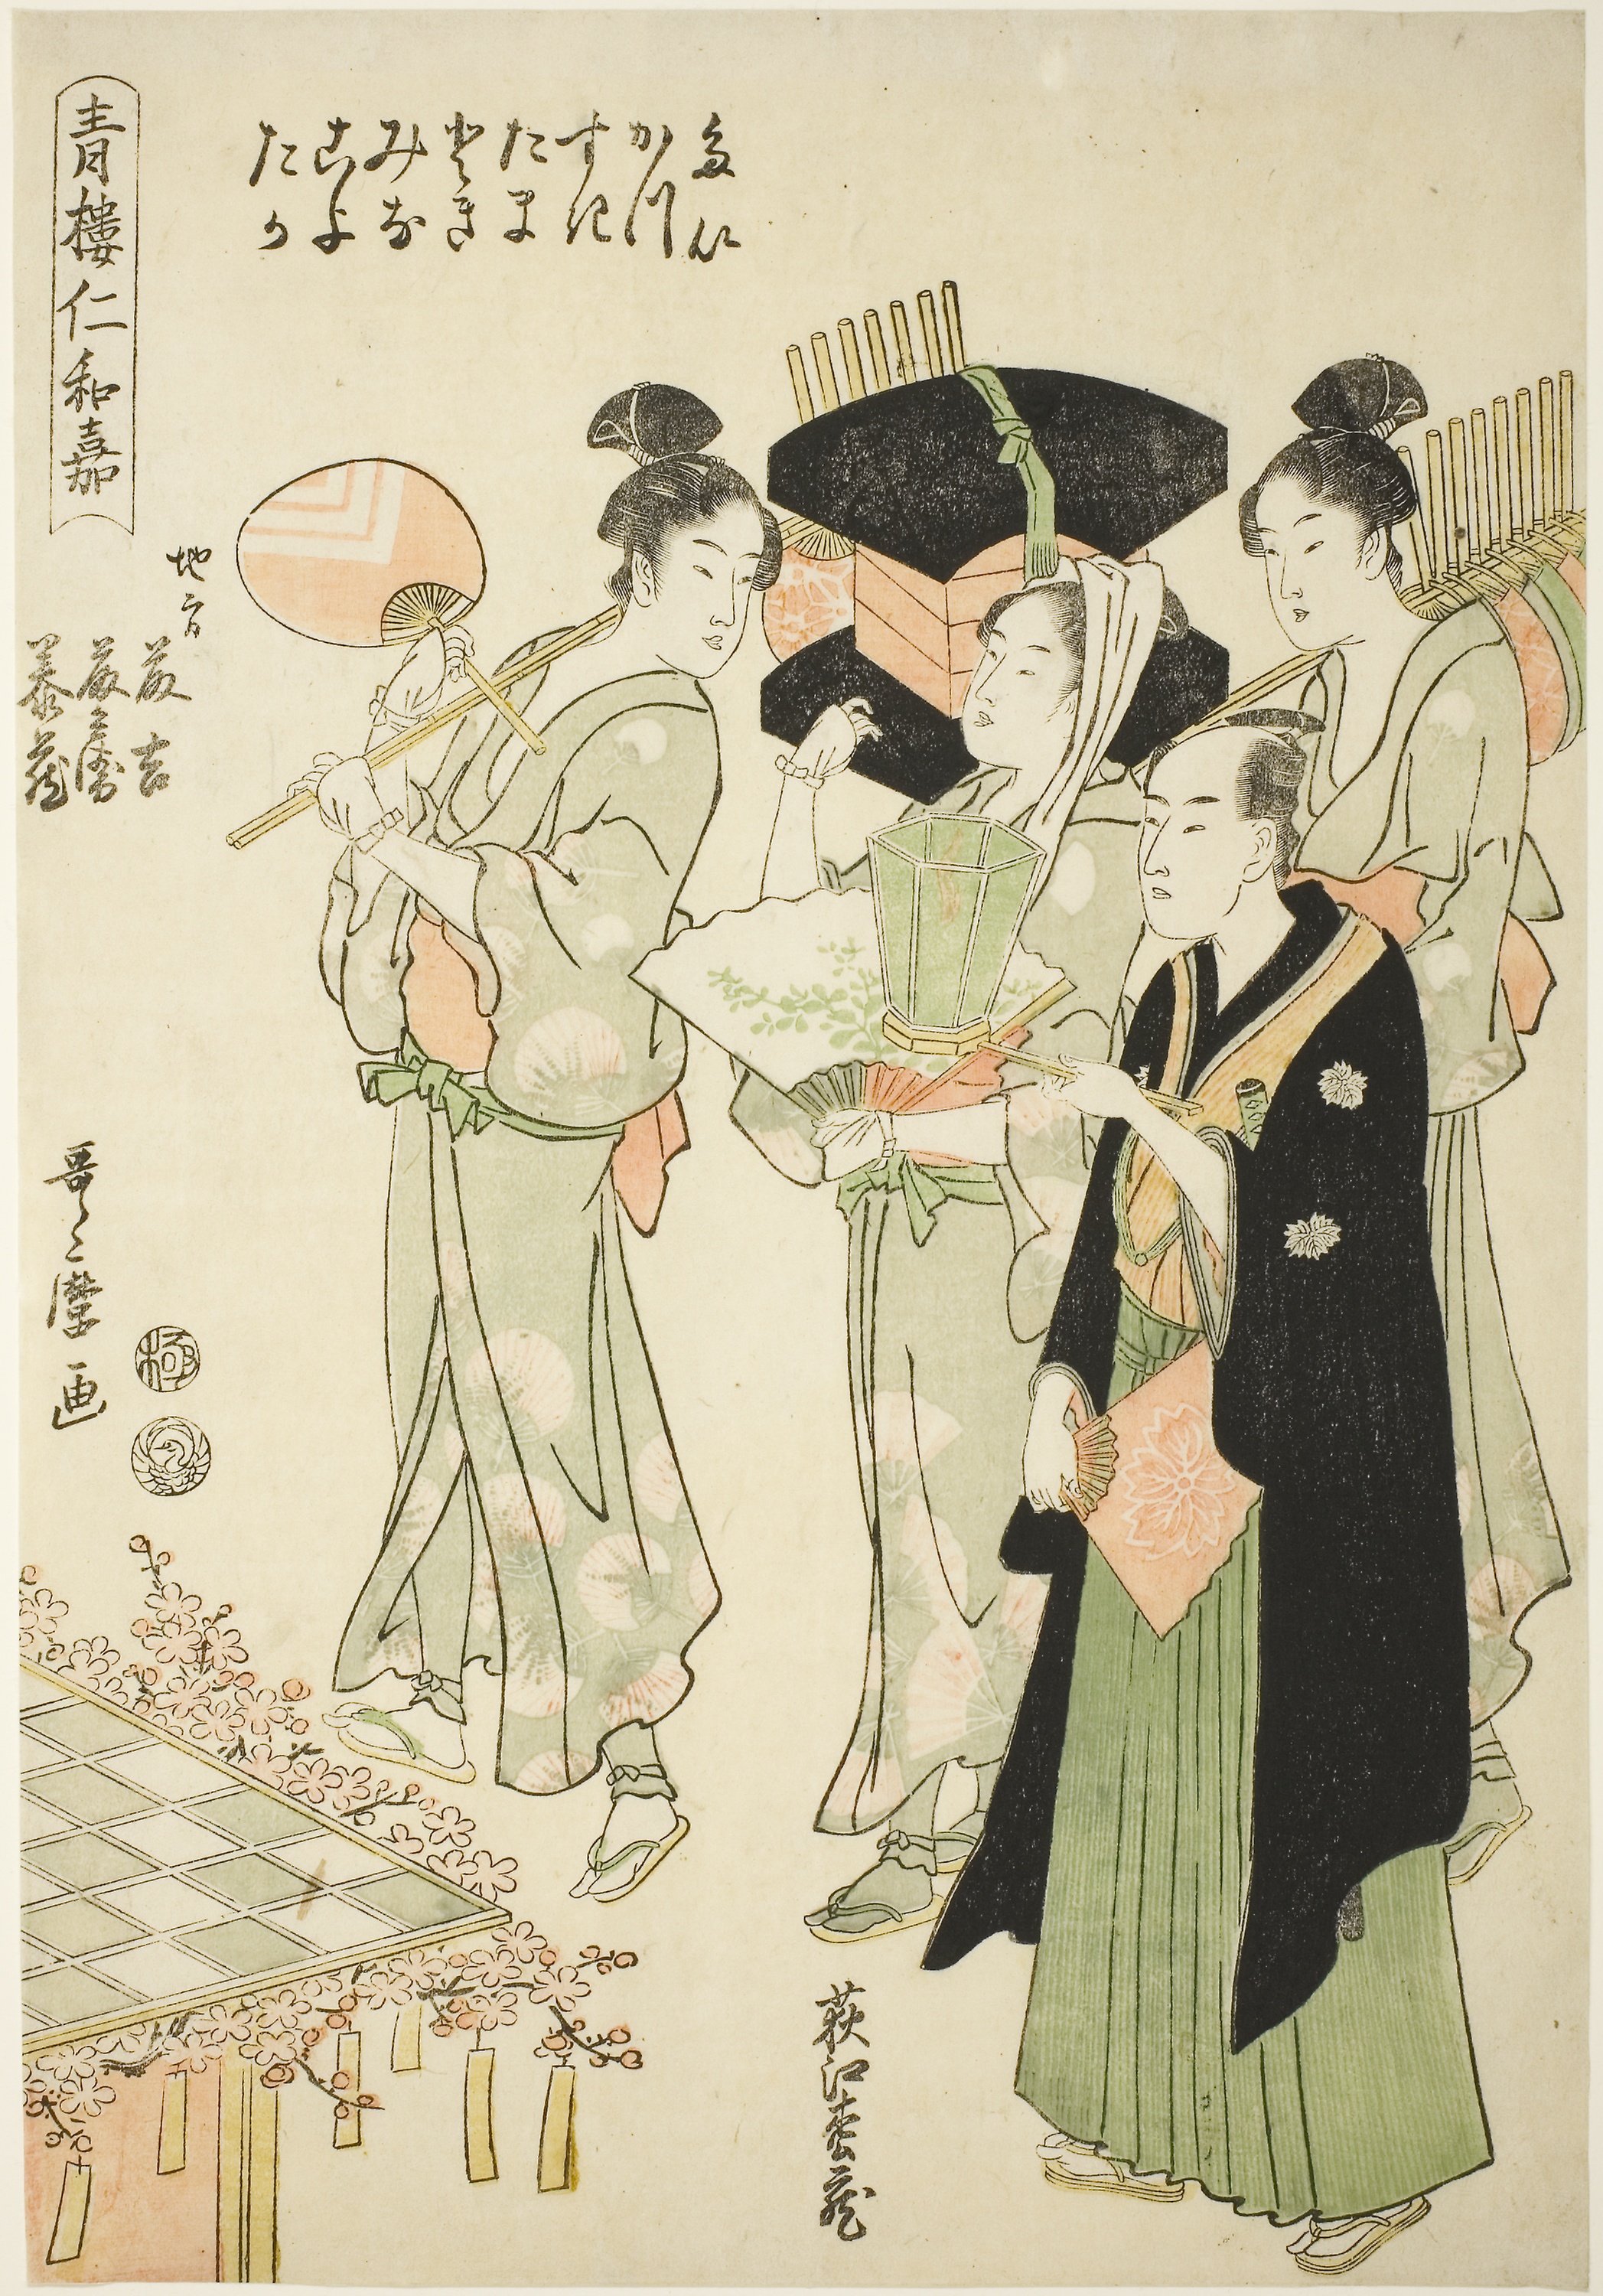
pattern, illustration, cartoon, costume design, design, art, retro style, vintage clothing, gesture, style, fashion illustration